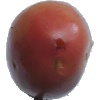
Label: Potato Red Washed 1